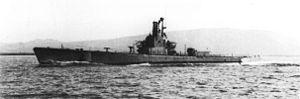
Les sous-marins de classe Gato formaient la majorité de la flotte sous-marine de l'United States Navy pendant la Seconde Guerre mondiale. Le navire-tête de cette classe, l’USS Gato et ses sister-ships qui suivront, ainsi que les classes Balao et Tench, se rendront en grande partie responsables de la destruction de la marine marchande japonaise et du gros de la Marine impériale japonaise pendant la Seconde Guerre mondiale. Comme la plupart des autres sous-marins de l'US Navy de cette époque, les sous-marins de classe Gato ont reçu des noms de créatures marines.